Angel of God

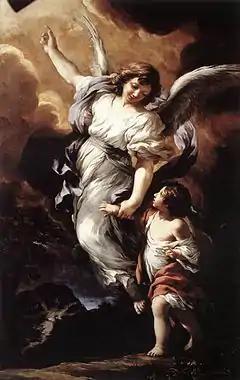
Guardian angel, by Pietro da Cortona, 1656

"Angel of God" is a Roman Catholic traditional prayer for the intercession of the guardian angel, often taught to young children as the first prayer learned. It serves as a reminder of God's love, and by enjoining the guardian angel to support the child in a loving way, the prayer echoes God's abiding love.